Aris Thessaloniki

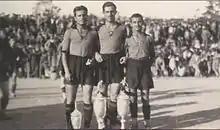
Nikiphoros, Kostas and Kleanthis Vikelidis (1930)

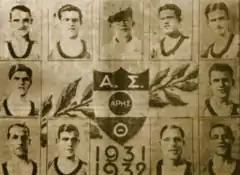
Old poster with the champion team of Aris Thessaloniki (1931–32 season)

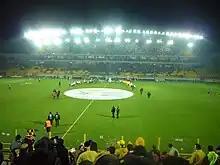
Kleanthis Vikelides Stadium

Athlitikos Syllogos Aris Thessalonikis, means Athletic Club Aris Thessaloniki, is a major Greek multi-sport club founded on 25 March 1914 in Thessaloniki.